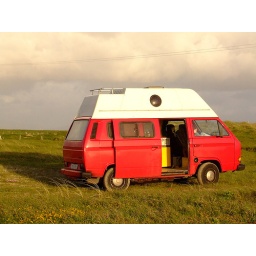
Look out for the van on the beaches and drop in for a cup of tea